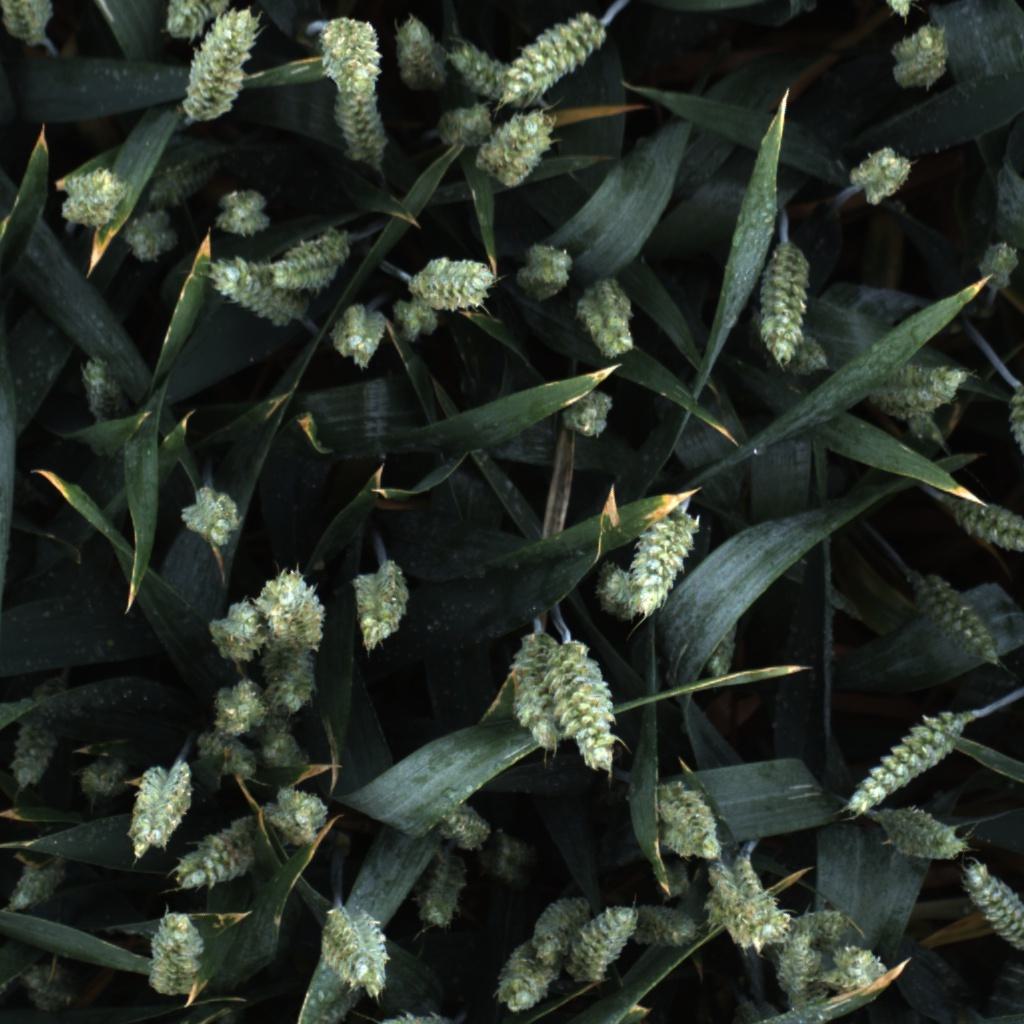
Country: UK
Location: Rothamsted
Wheat development stage: Filling - Ripening